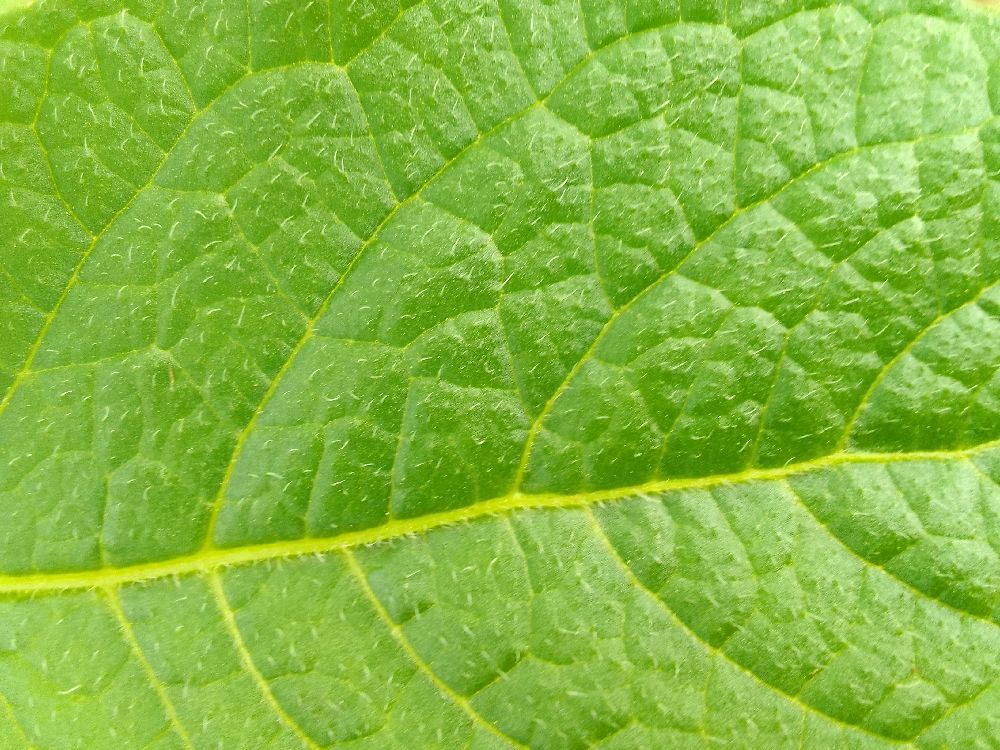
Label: Healthy